Huaihai campaign

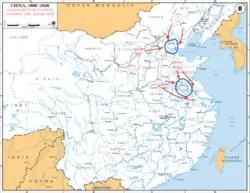
Communist forces' campaigns during November 1948 up to January 1949, the northern one being the Ping-Jin campaign, and the southern one being the Huai-Hai campaign.

The Huaihai campaign, or Battle of Hsupeng, was one of the military conflicts in the late stage of the Chinese Civil War between the Kuomintang and the Chinese Communist Party (CCP). The campaign started when the People's Liberation Army (PLA) launched a major offensive against the Kuomintang headquarters in Xuzhou on 6 November 1948, and ended on 10 January 1949 when the PLA reached the north of the Yangtze.